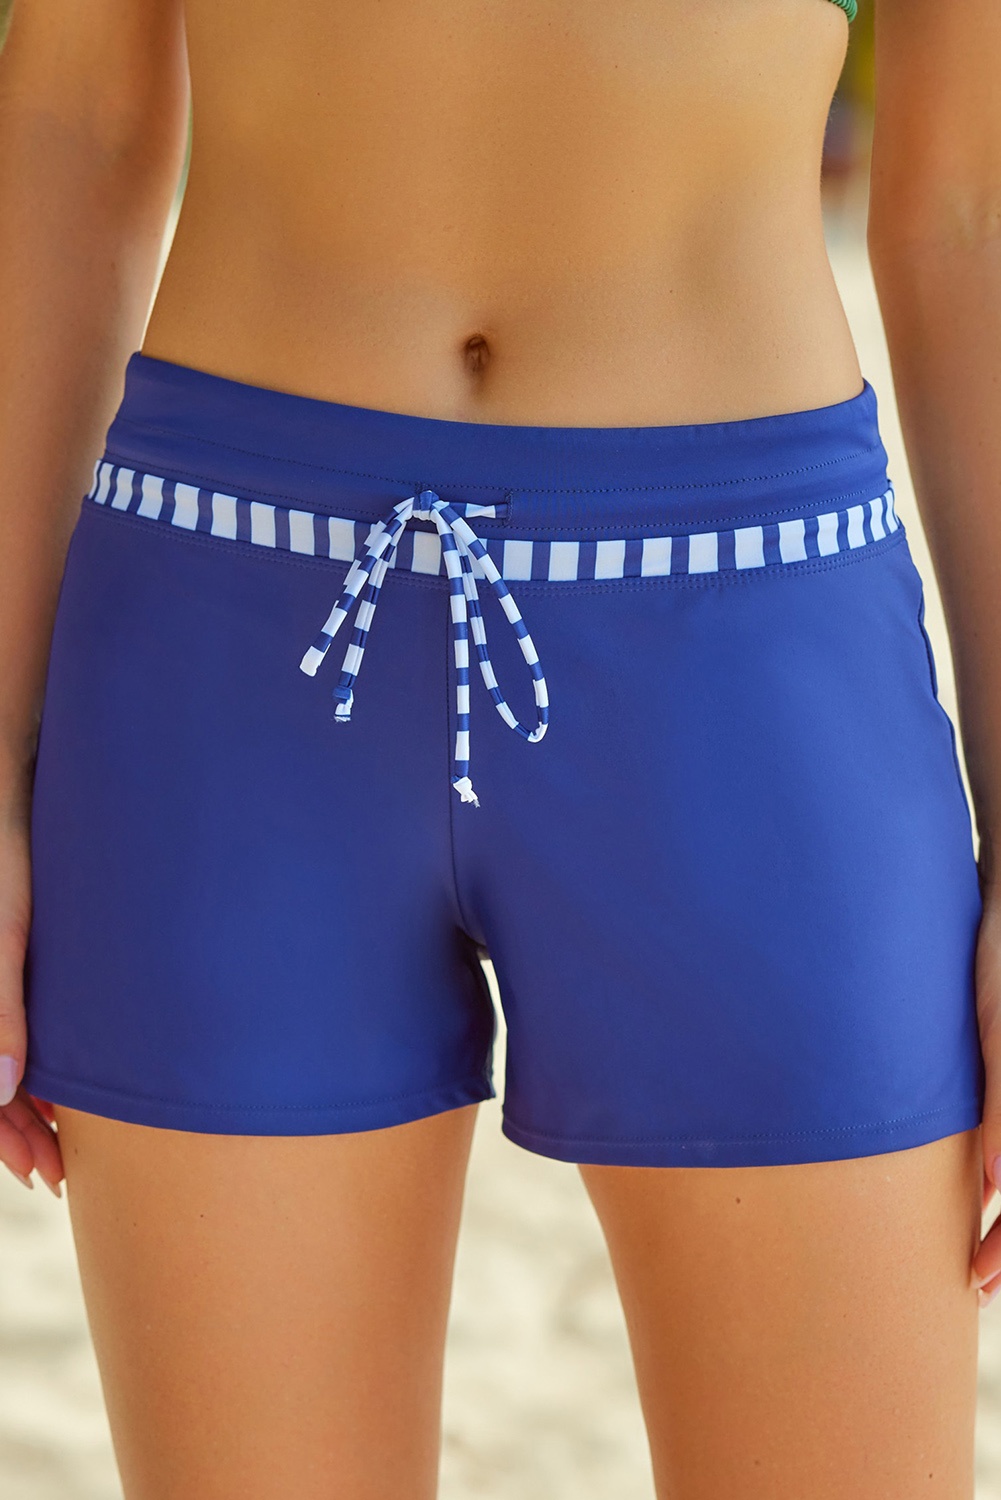
Full Size Run Contrast Drawstring Swim Bottoms
Bottom type : Mid waist Sizing category: Full size run Pattern type: Solid Material: 82% nylon, 18% spandex Features: Drawstring Stretch: Moderate stretch Sheer: No Body: Not lined Care instructions: Hand wash cold. Do not tumble dry. Imported Product measurements: S: hip 37 in, waist 28 in, length 11 in M: hip 38 in, waist 30 in, length 11 in L: hip 41 in, waist 32 in, length 12 in XL: hip 43 in, waist 34 in, length 12 in 2XL: hip 44 in, waist 36 in, length 13 in 3XL: hip 46 in, waist 37 in, length 13 in
Brand: Trendsi
Category: Apparel & Accessories > Clothing > Swimwear > Swim Boxers